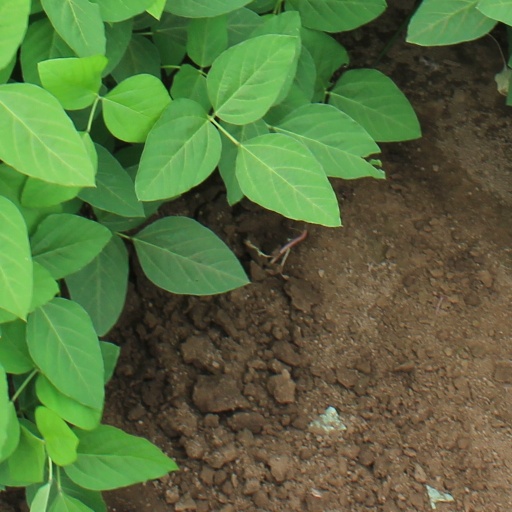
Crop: soybean